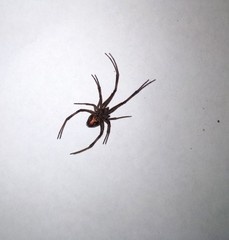
Species: Lactrodectus_hesperus